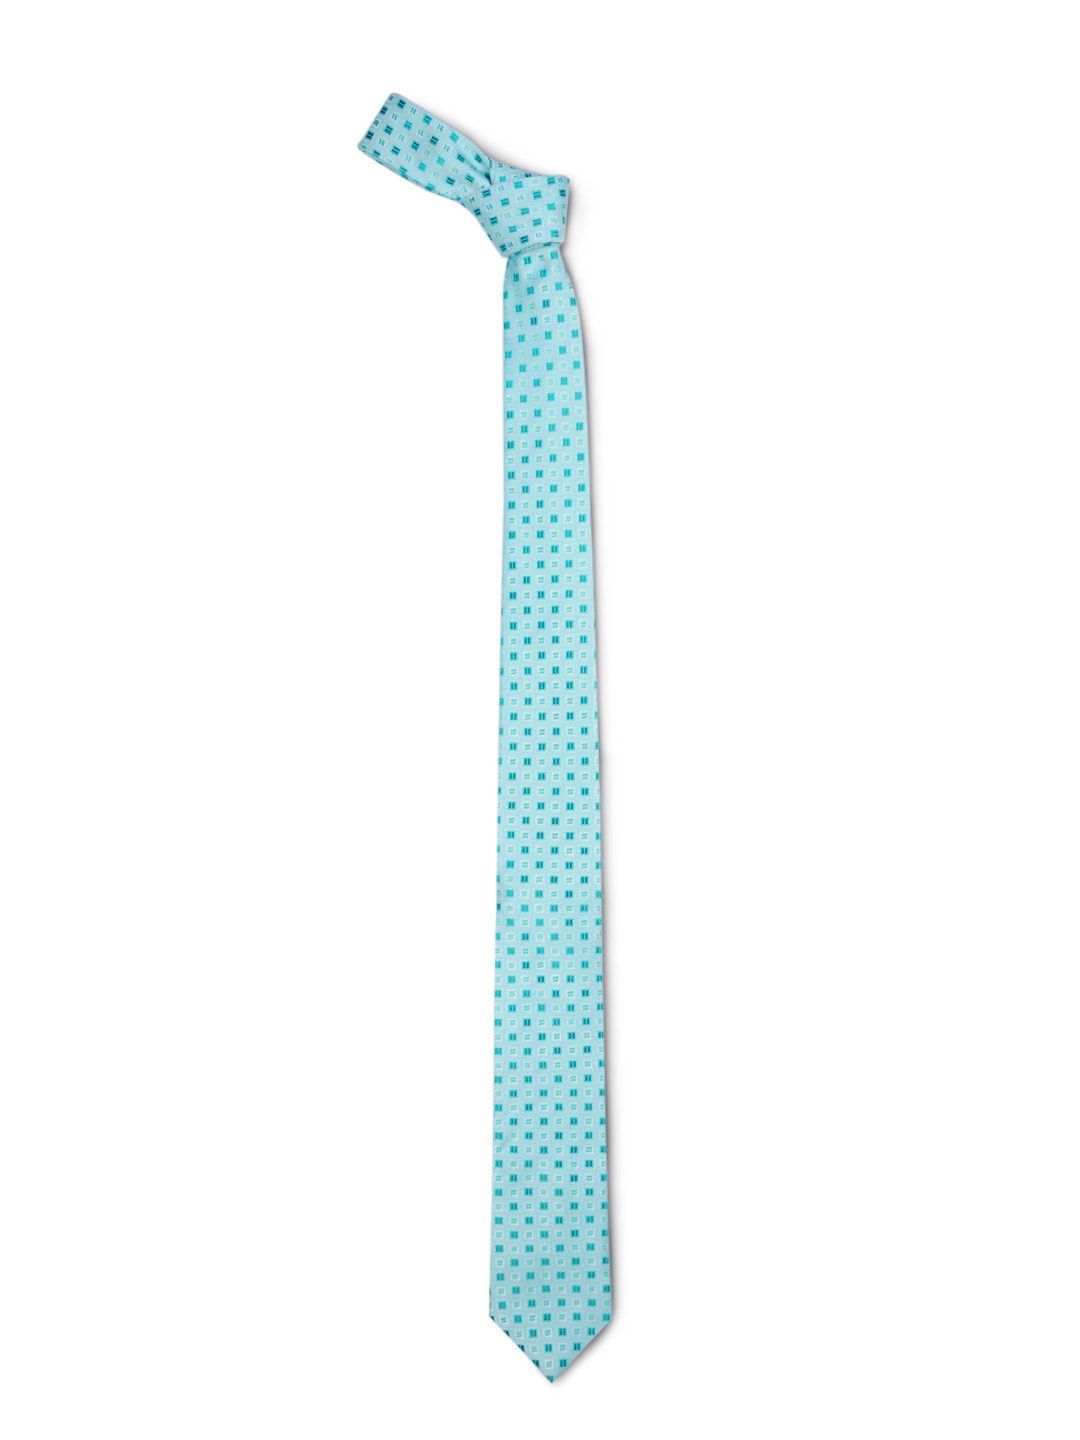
Reid & Taylor Men Blue Tie
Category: Accessories / Ties / Ties
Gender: Men
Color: Blue
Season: Summer 2012
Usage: Formal